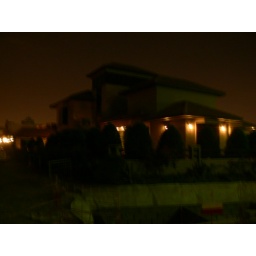
hill around a hunted house